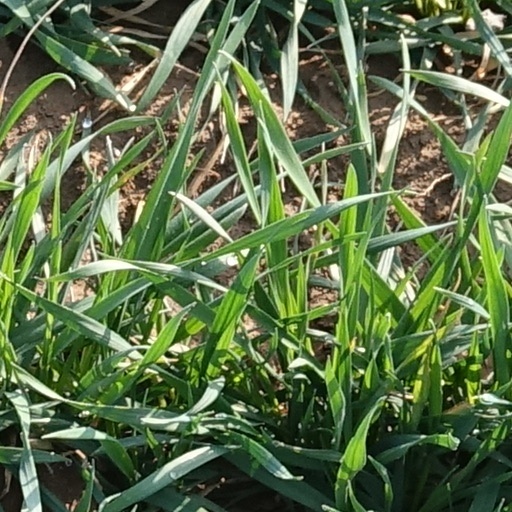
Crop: wheat